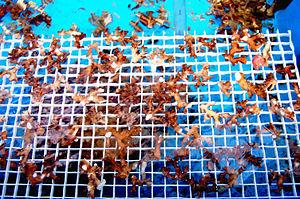
Morceaux de branches de coraux retrouvés sur des sites braconnés à l'explosif et cultivés pour réintroduction dans le milieu
En écologie, une espèce facilitatrice est un type d'organismes dont la présence et la vie permet ou améliore l'existence d'autres espèces. Il s'agit donc d'interactions biologiques et d'interactions durables. On dit qu'il y a facilitation écologique quand cette relation profite à au moins l'un des participants sans causer aucun dommage à aucun des deux, et si la relation est moins intégrée que dans le cas d'une symbiose.